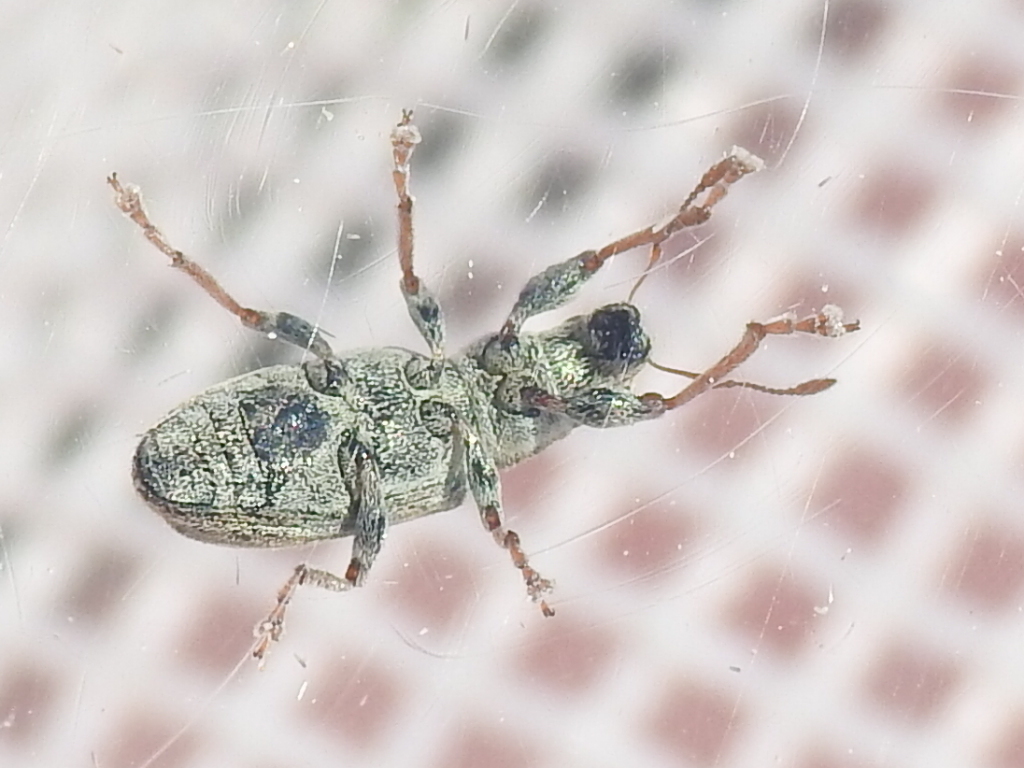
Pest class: pea_leaf_weevil